Ruby Skye

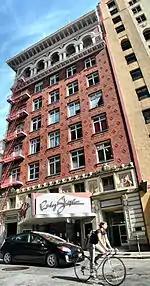
Ruby Skye nightclub building exterior

The nightclub was housed in the Native Sons of the Golden West building at 420 Mason Street, built in 1912 by architect August Headman. The nightclub was housed in what was originally an auditorium/meeting hall. In the 1940s it became a USO club and was called the "Stage Door." Later it started showing films as the "Stage Door Theater" and hosted the premiere of the Alfred Hitchcock film "Vertigo" on May 9, 1958. By the early 1980s, it had become the Regency III movie theater (the Regency I and II were located several blocks away).